Iron Man 2

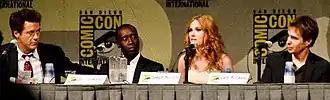
The cast of "Iron Man 2" at the 2009 San Diego Comic-Con

At the 2009 San Diego Comic-Con, a five-minute trailer for the movie was shown. Actors portraying Stark Industries recruiters handed out business cards with an invitation to apply. A website for Stark Industries went online, with an attached graphic of a "napkin memo" from Stark to Potts announcing that Stark Industries no longer made weapons. Another section featured an online application. It was confirmed that the first theatrical trailer would premiere in front of "Sherlock Holmes" (another Robert Downey Jr. film). This trailer was released online on December 16, 2009. A new trailer was shown by Robert Downey Jr. on "Jimmy Kimmel Live!" on March 7 after the Academy Awards. Promotional partners included Symantec, Dr Pepper, Burger King, 7 Eleven, Audi, LG Electronics and Hershey.